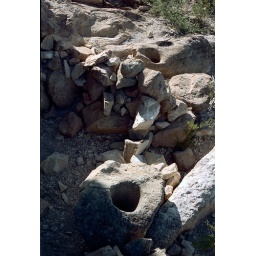
Metate. Grinding holes. Mesquite beans or possibly corn could be ground in these by using a wooden pestle.